Megamind

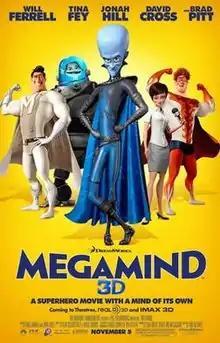
Theatrical release poster

Megamind is a 2010 American animated superhero comedy film produced by DreamWorks Animation SKG and PDI/DreamWorks, and distributed by Paramount Pictures. Directed by Tom McGrath from a screenplay by Alan Schoolcraft and Brent Simons, the film stars the voices of Will Ferrell, Tina Fey, Jonah Hill, David Cross, and Brad Pitt. It tells the story of Megamind, a highly intelligent alien supervillain; after defeating his long-time nemesis Metro Man, Megamind creates a new hero to fight but must act to save the city when his "creation" becomes an even worse villain than he was.